Lists of aquarium life

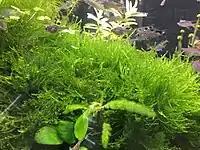
Freshwater aquarium

Lists of aquarium life include lists of fish, amphibians, invertebrates and plants in freshwater, brackish and marine aquariums.